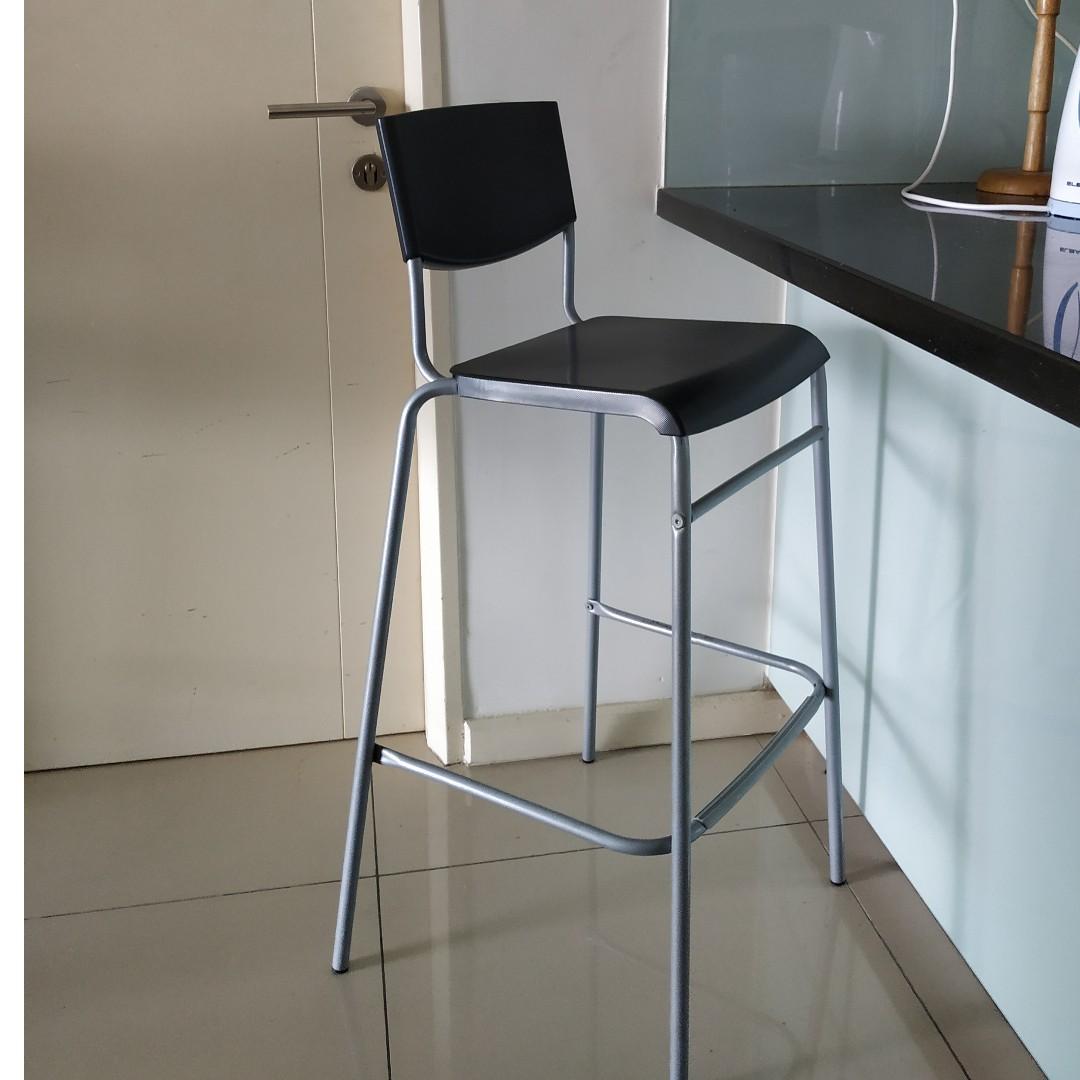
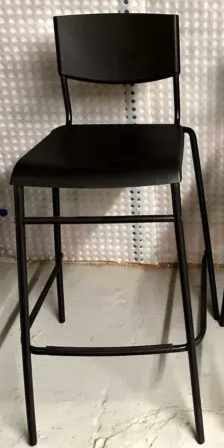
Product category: stool
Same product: no